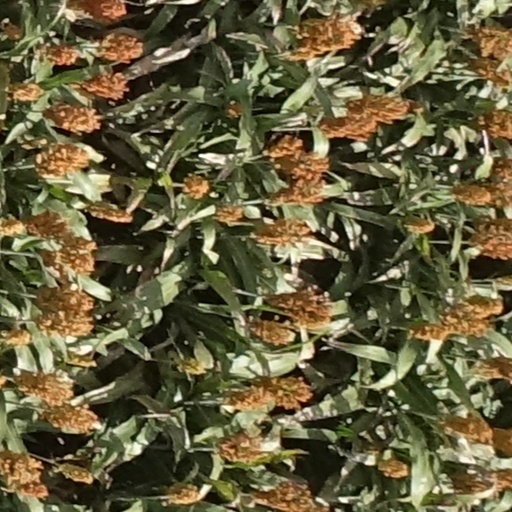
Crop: sorghum